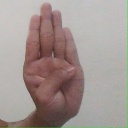
अक्षर: ब